Paramount Theater (Rutland, Vermont)

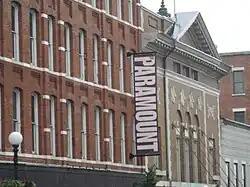

The Paramount Theatre, also known as The Playhouse, is a historic performance theatre located in Rutland, Vermont. The theatre hosts many events and performances and is a contributing property to the Rutland Downtown Historic District, which is listed on the National Register of Historic Places.